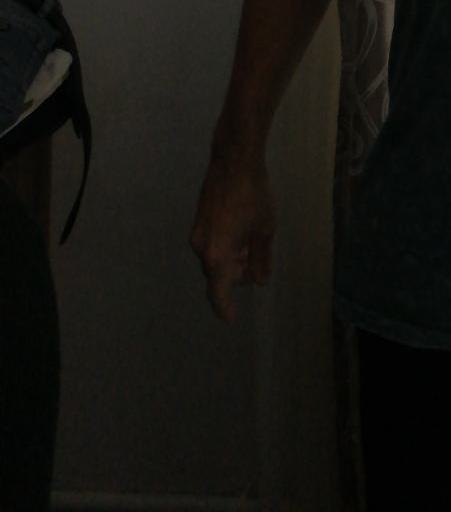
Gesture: no_gesture